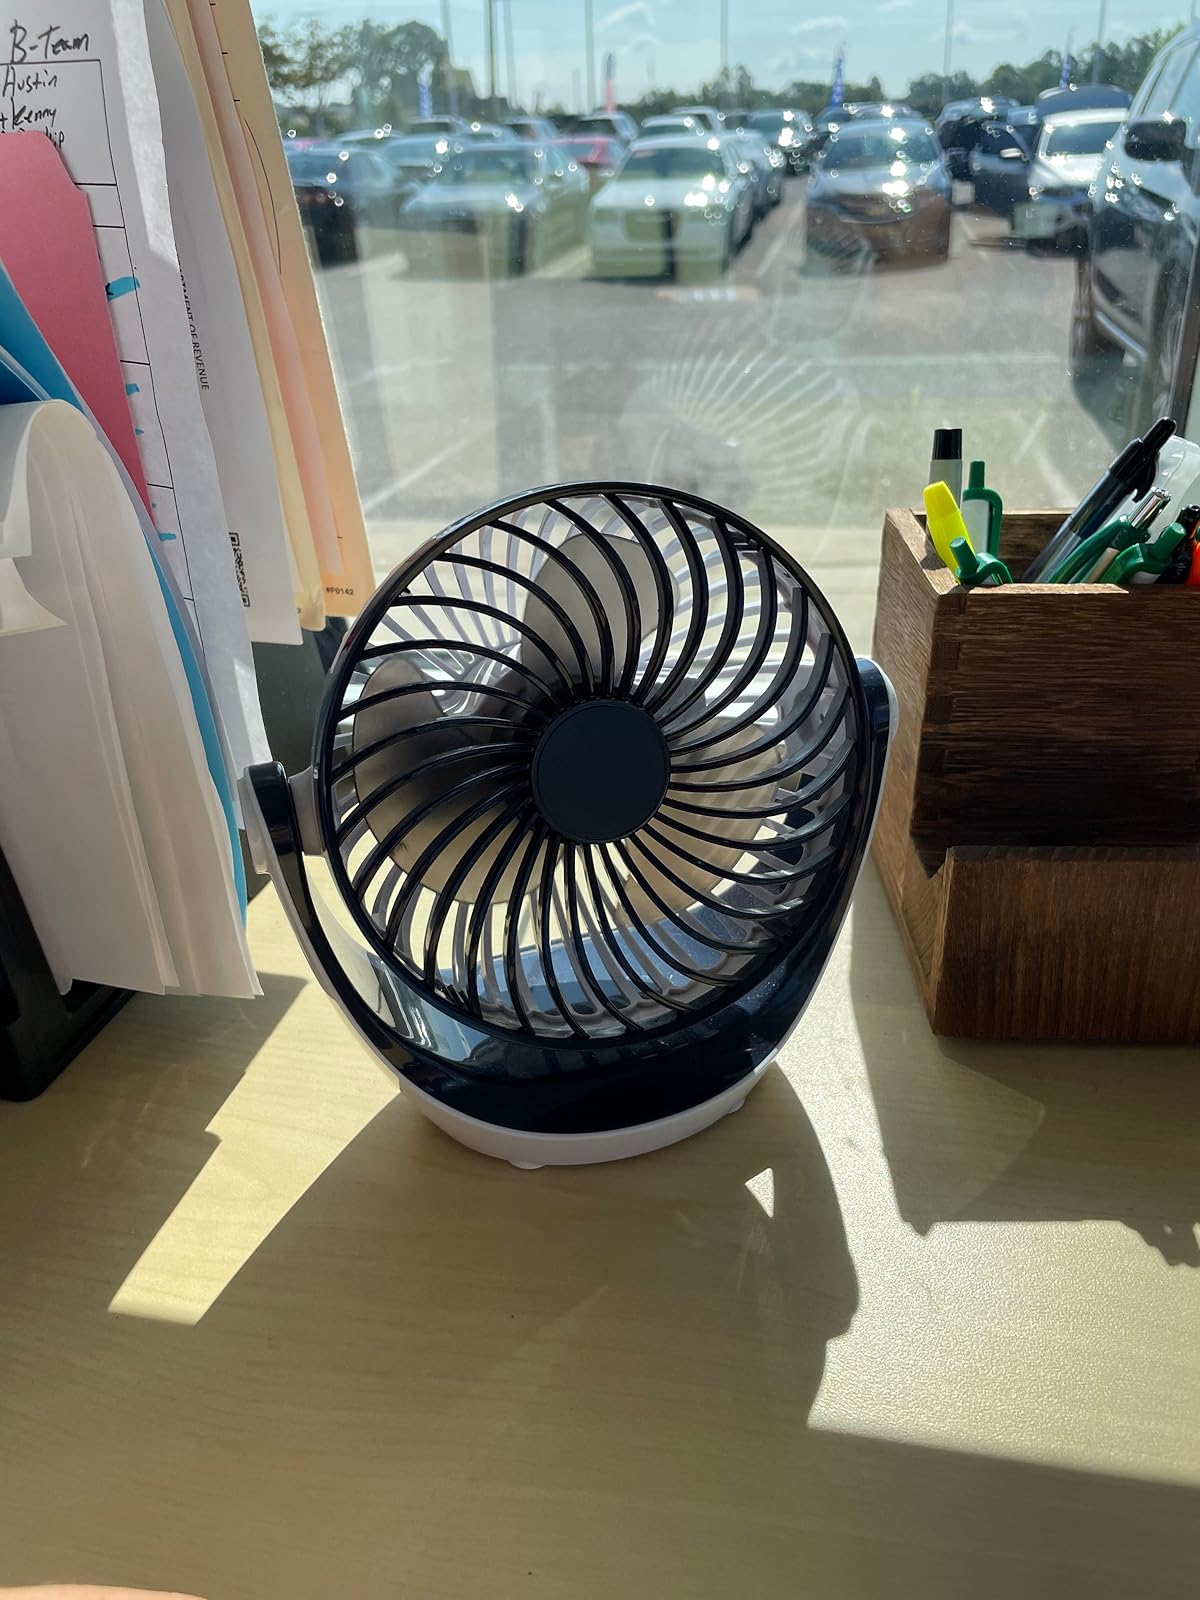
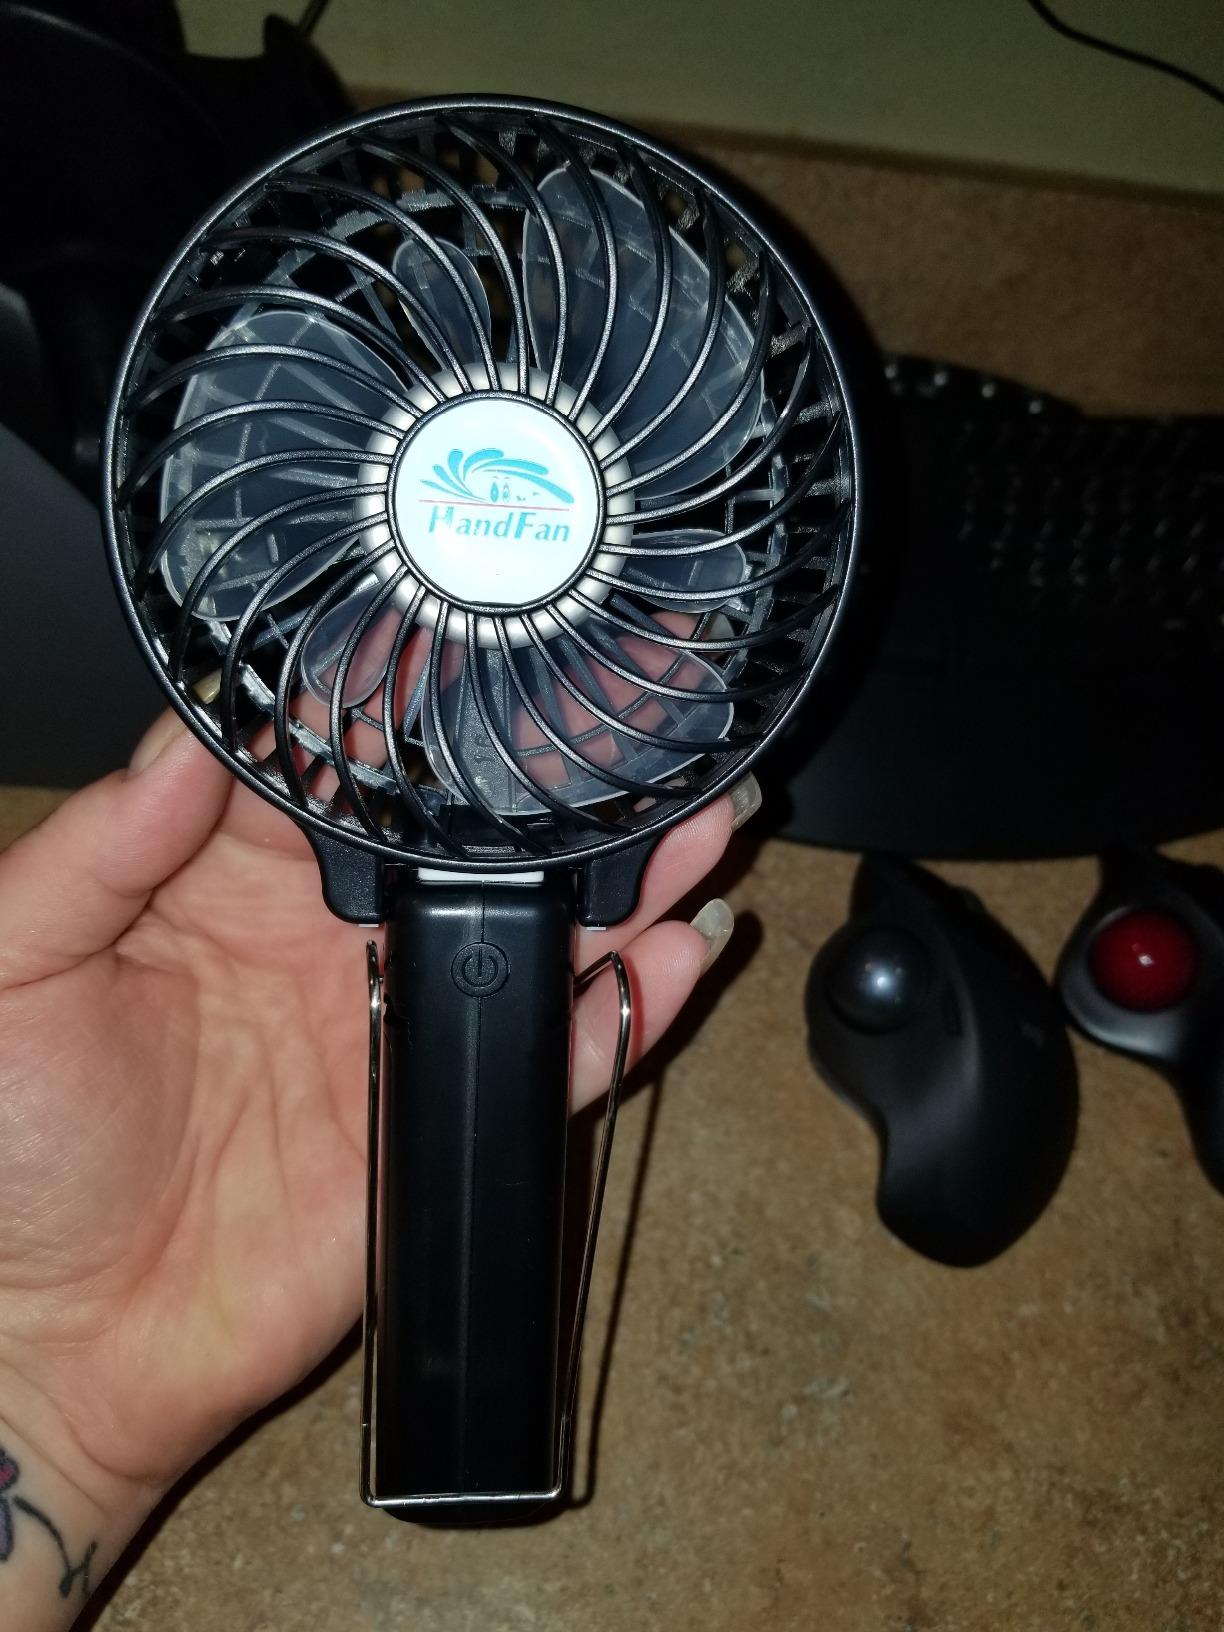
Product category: fan
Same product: no